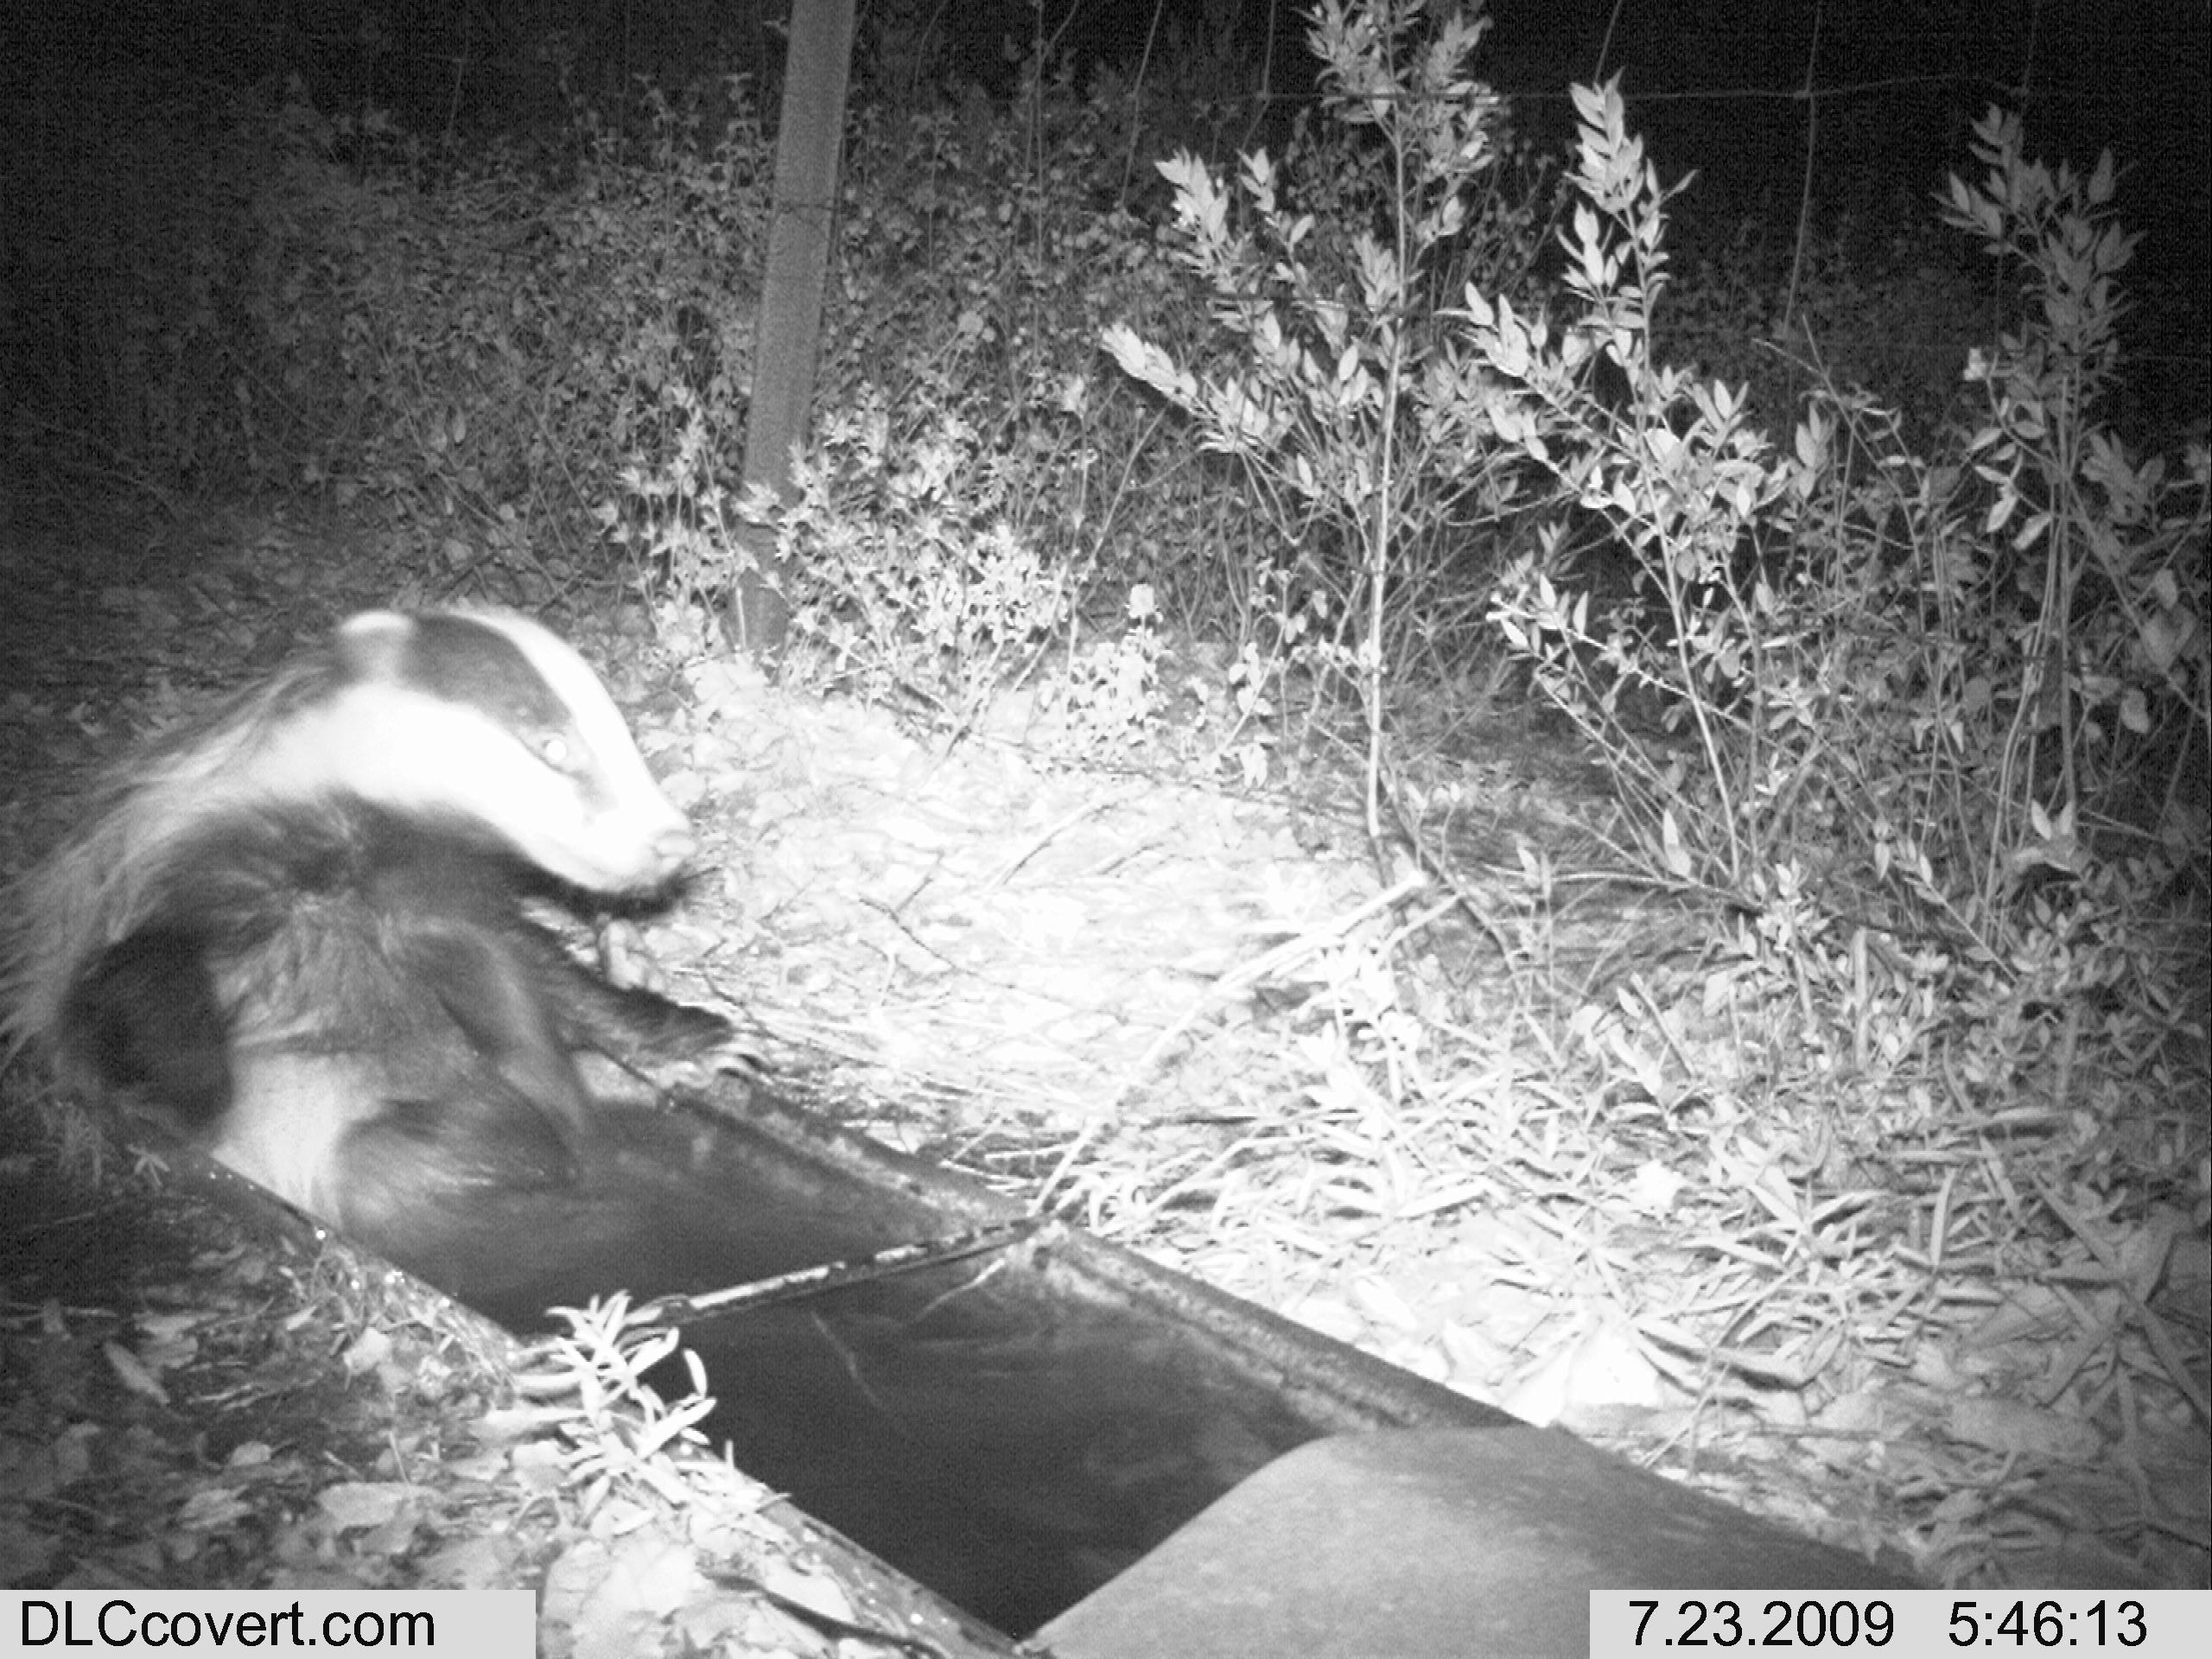
Species: Meles meles